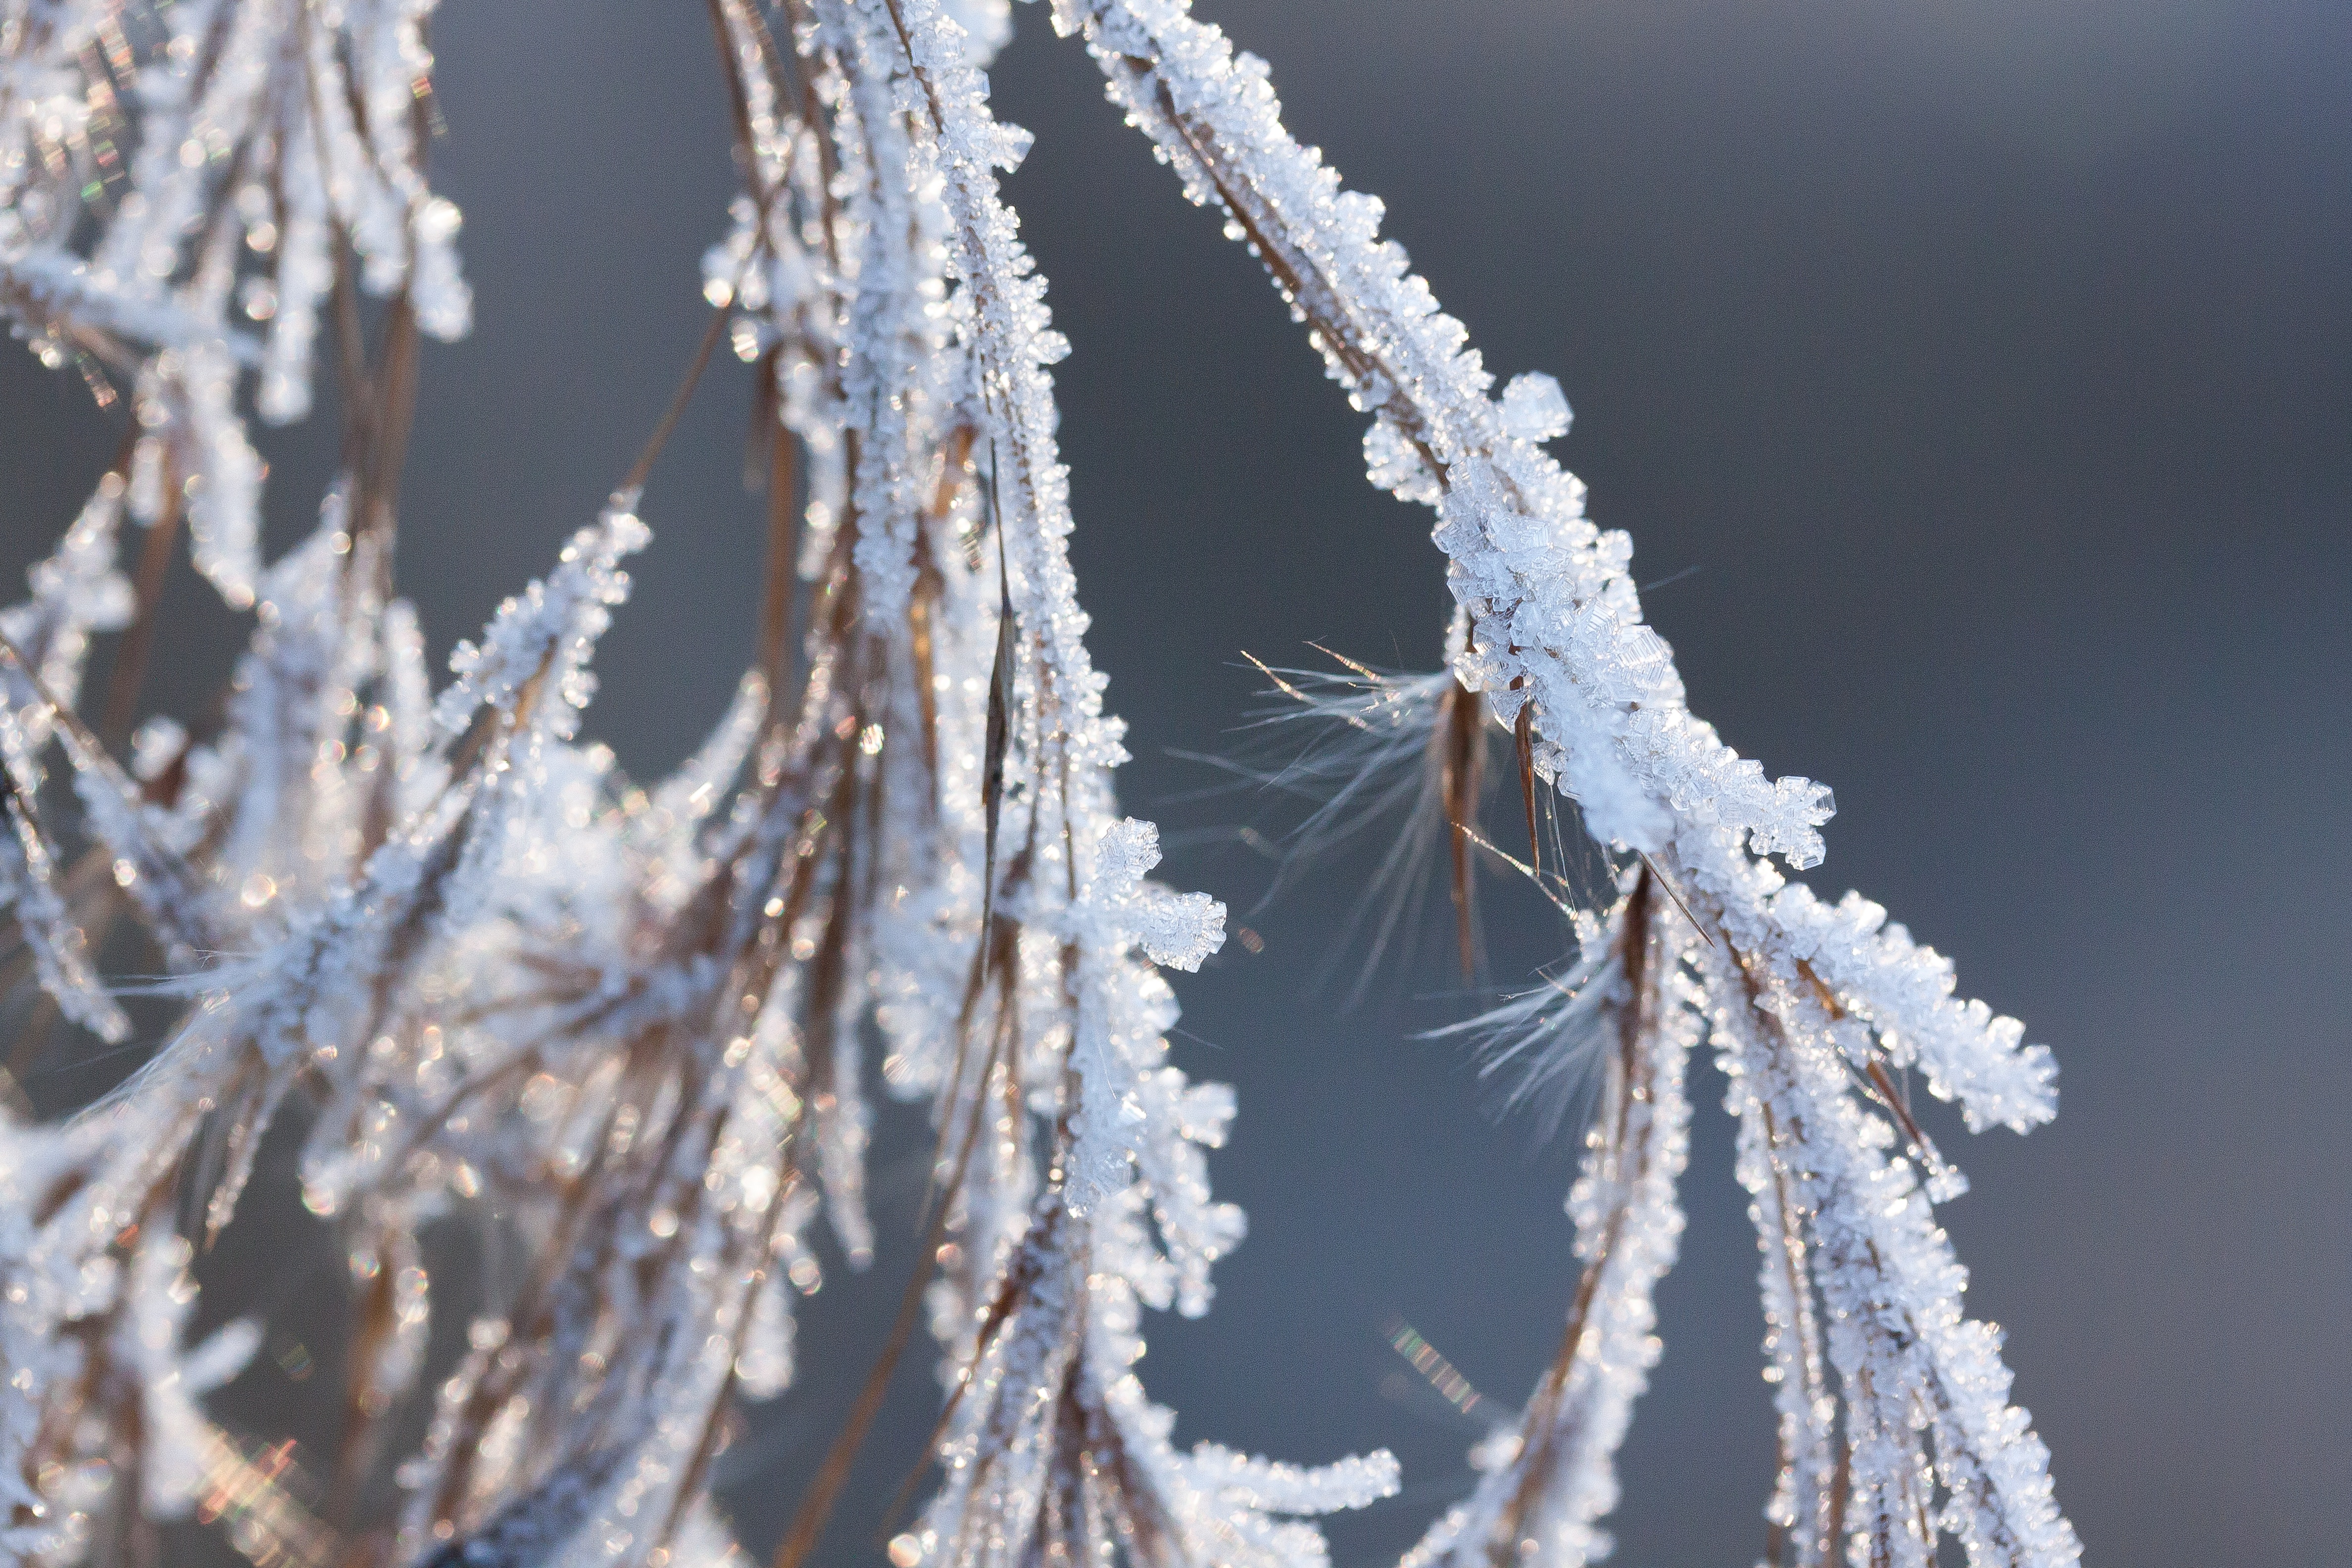
tree, nature, grass, branch, snow, winter, plant, leaf, frost, ice, macro, frozen, season, twig, ice crystal, close up, spruce, icicle, time of year, hoarfrost, freezing, macro photography, plant stem, woody plant